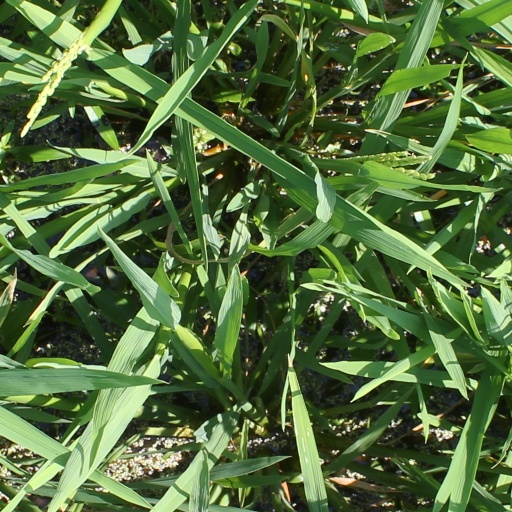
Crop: rice